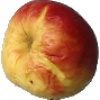
Label: Apple Red Yellow 1